CountryLink

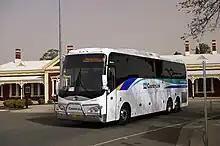
Makeham's Coaches BCI 6125 (ISM) coach departing Wagga Wagga station in April 2009

The Southern region covers the state's Illawarra, South Coast, Snowy Mountains, South West Slopes, Southern Tablelands, Riverina and Sunraysia regions plus the Australian Capital Territory and parts of Victoria. Accordingly, the Government of Victoria (though not the ACT Government) made a contribution to the provision of these services. Southern region services appeared on the network map in green. Services ran along the Main South line from Sydney Central station to Albury before continuing on the North East line to Southern Cross station in Melbourne, with the line to Canberra branching off south of Goulburn and the line to Griffith at Junee.